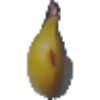
Label: Banana 1